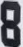
Number: 8